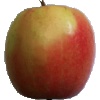
Label: Apple Pink Lady 1